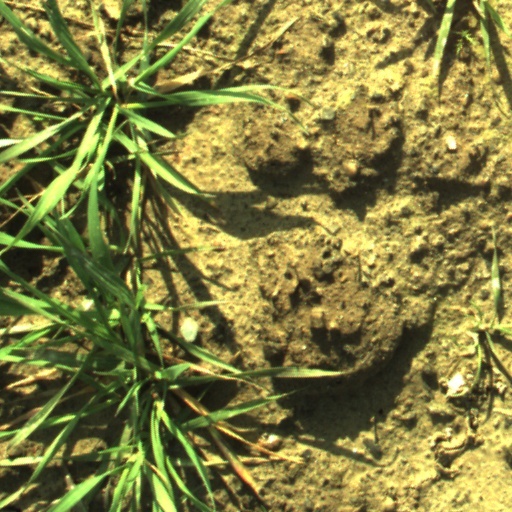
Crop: wheat